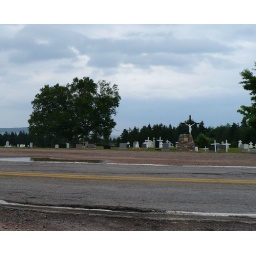
Lots of graveyards right beside the road - that can't be a good sign